Azbakeya

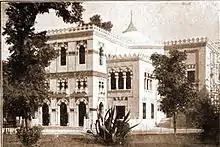
Azbakeya theater in 1928

Azbakeya (also spelled Al Uzbakeya or Auzbekiya) is one of the districts of the Western Area of Cairo, Egypt. Along with Wust Albalad (Downtown) and Abdeen, Azbakiya forms Cairo's 19th century expansion outside the medieval city walls known officially as Khedival Cairo and declared as an Area of Value. It holds many historically important buildings and spaces. One of these is the Saint Mark's Coptic Orthodox Cathedral, which was inaugurated by Pope Mark VIII in 1800 and served as the seat of the Pope of the Coptic Orthodox Church of Alexandria from 1800 to 1971. Azbakeya was the place where the first Cairo Opera House was established, in 1869.